Sky position (RA, Dec in degrees): 184.997, 30.36
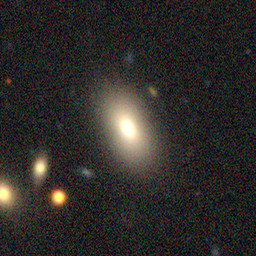
Galaxy morphology: In-between Round Smooth Galaxies